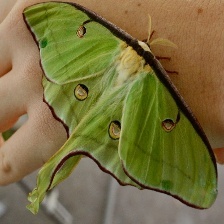
Species: LUNA MOTH